Oka Station

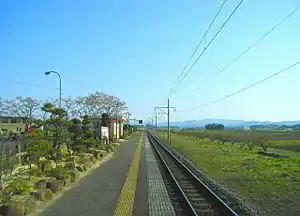
Oka Station, April 2005

is a railway station on the AbukumaExpress in the city of Kakuda, Miyagi Prefecture, Japan.